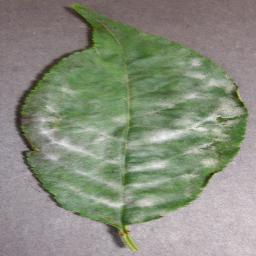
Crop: cherry
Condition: (including_sour)_powdery_mildew